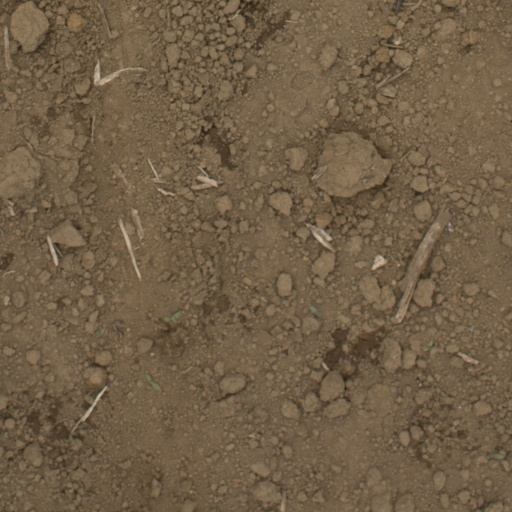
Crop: Jerusalem artichoke